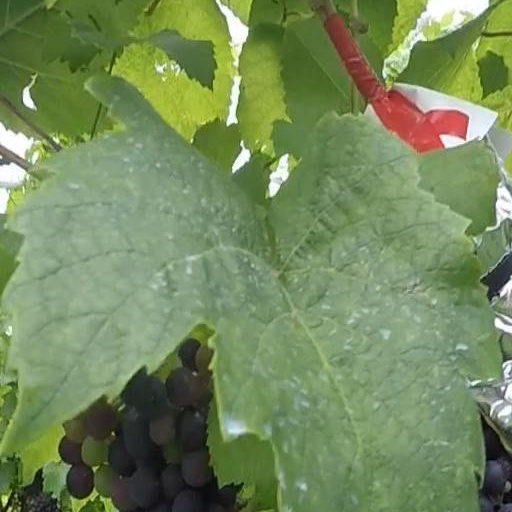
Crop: grape